Peter Lumsden

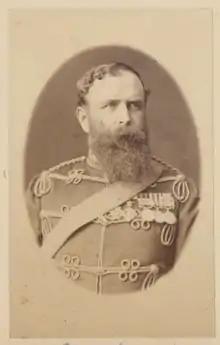
Lumsden circa 1879

General Sir Peter Stark Lumsden (9 November 1829 – 9 November 1918) was a British military officer who served in India. Born in Belhelvie, Aberdeenshire, he was the fourth son of Colonel Thomas Lumsden CB. He studied at Addiscombe Military Seminary, before officially joining military service as an ensign in the 60th Bengal Native Infantry in 1847. From 1852 to 1857 he served on the North-West Frontier, where, among other activities, he participated in the suppression of the Indian Rebellion of 1857 and the capture of Tantya Tope in 1859.